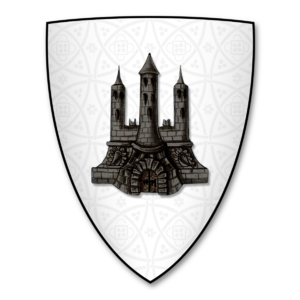
John Oldcastle, fut un leader Lollard anglais. Il fut jugé pour hérésie contre l'Église, mais parvint à s'échapper de la tour de Londres. Capturé à nouveau, il fut exécuté, et devint un martyr.
Sir John Falstaff est un personnage comique de fiction, créé par William Shakespeare et apparaissant dans les deux pièces Henry IV, ainsi que dans Les Joyeuses Commères de Windsor. Annoncé à tort dans l'épilogue de Henry IV 2 comme revenant dans la pièce suivante, Henry V, il ne fait pas partie de la liste des personnages de cette pièce, et on apprend au deuxième acte qu'il vient de mourir, Shakespeare ayant renoncé à le faire apparaître une quatrième fois.